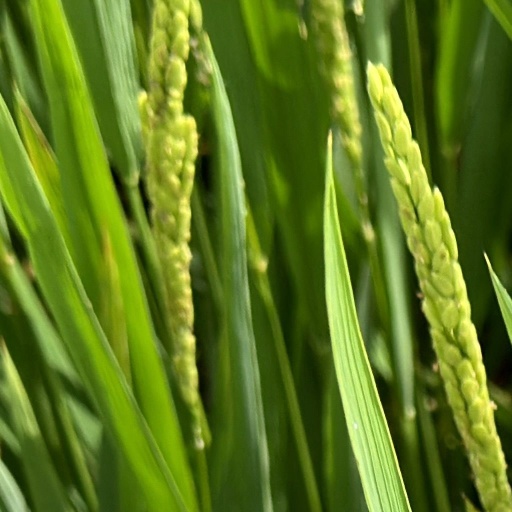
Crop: rice